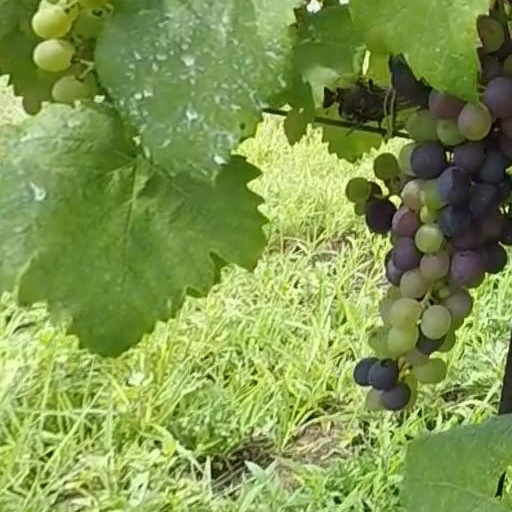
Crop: grape